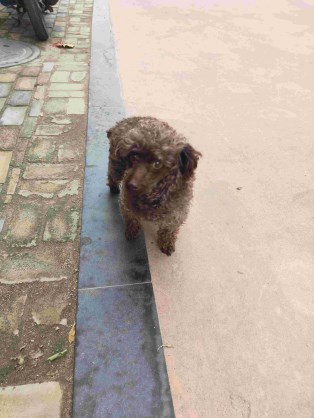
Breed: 7449-n000128-teddy